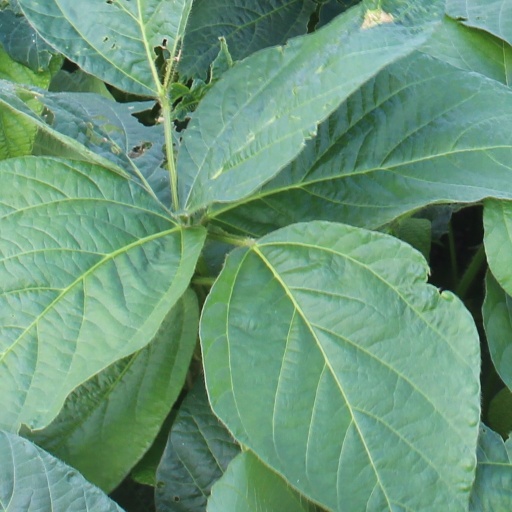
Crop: soybean